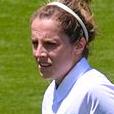
Age: 23